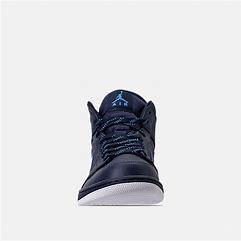
Brand: Jordan
Model: Air 1 Mid Retro Basketball